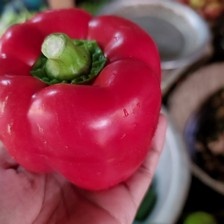
Label: capsicum